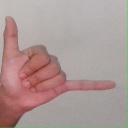
अक्षर: द